Operation Murfreesboro

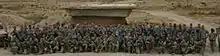
Able Company, 1/9th Infantry Regiment in late 2007

After the CASEVAC element departed, the remaining sixteen soldiers in 3rd Platoon were contacted by their company commander, again via radio, and were ordered to continue their mission, a heroic action for which the company commander was later awarded a Silver Star. Reaching their objective twenty minutes later, the remainder of 3rd Platoon began setting up their outpost for the 36-hour barrier operation, while the rest of Able Company began doing the same at other locations along Easy Street, all while under the protective cover of the tanks and Bradleys already there.